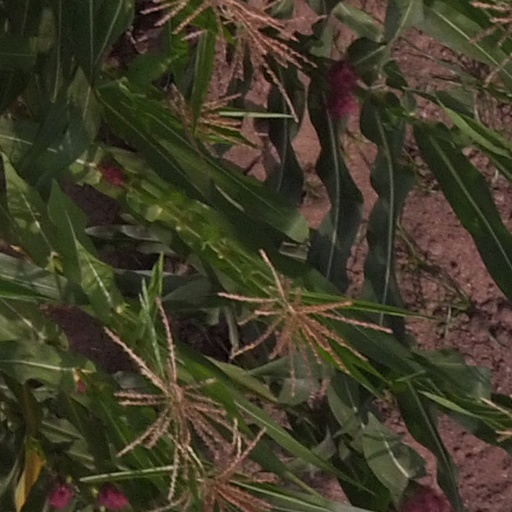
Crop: maize; corn